Snow Patrol

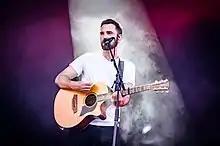
Johnny McDaid joined the group in 2011 after serving as a guest musician and songwriter in the studio.

In November 2009, the band released a compilation album featuring tracks from their fifteen-year history, titled "Up to Now." The album contained thirty tracks on two CDs, three of which were new songs. "Just Say Yes", a track written by Lightbody and earlier recorded by Pussycat Doll Nicole Scherzinger and X Factor star Diana Vickers, was released as the lead single on 2 November. The record also contained covers and rarities, including songs from the band's side project, The Reindeer Section. Snow Patrol spoke of making a tour documentary in the future, along the lines of U2's "Rattle and Hum".